Acacia stipuligera

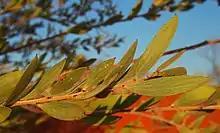
"Acacia stipuligera" foliage

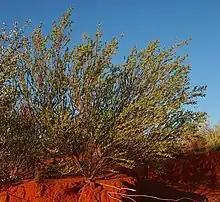
"Acacia stipuligera" habit

Acacia stipuligera is a tree or shrub belonging to the genus "Acacia" and the subgenus "Juliflorae". It is native to arid and tropical parts of northern Australia.